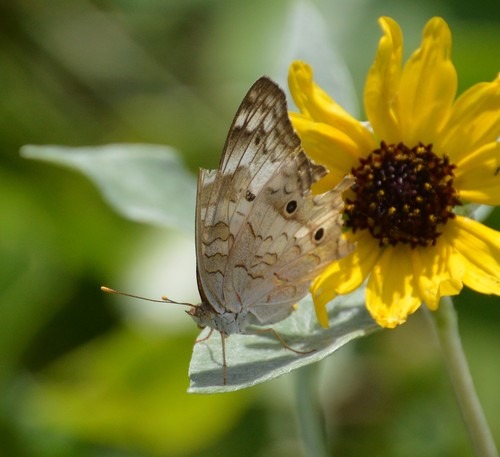
Scientific name: Anartia jatrophae
Common name: White peacock
Family: Nymphalidae
Order: Lepidoptera
Pollinator type: Primary pollinator
Habitat: Gardens, parks, and open areas
Geographic range: Southern United States to Argentina
Conservation status: Least Concern